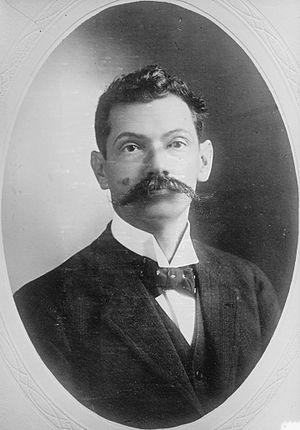
Francisco Bertrand Barahona est un homme d'État hondurien. Il est président du Honduras à trois reprises, du 28 mars 1911 au 31 janvier 1912, du 21 mars 1913 au 28 juillet 1915 et du 1ᵉʳ février 1916 au 9 septembre 1919.
La franc-maçonnerie en Amérique latine est présente dans la plus grande partie des pays qui forment l'Amérique latine, elle constitue en nombre de membres, la zone géographique la plus dense après les États-Unis. Elle prend des formes diverses dont l’histoire générale reste en 2017 à établir, mais elle est assez souvent mentionnée dans l'histoire de ces pays, notamment du fait qu'un nombre important des acteurs de l'indépendance vis-à-vis de l'Espagne et du Portugal furent francs-maçons.